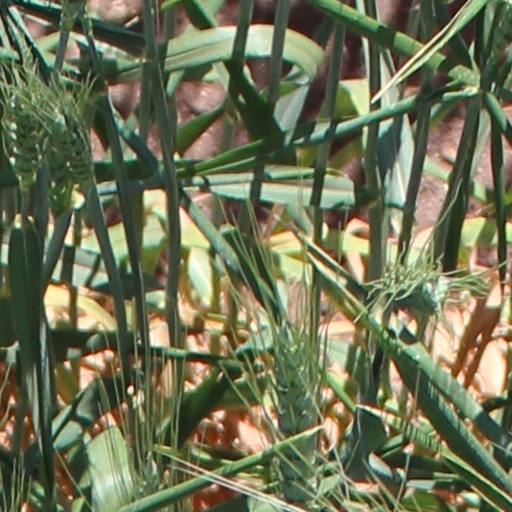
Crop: wheat